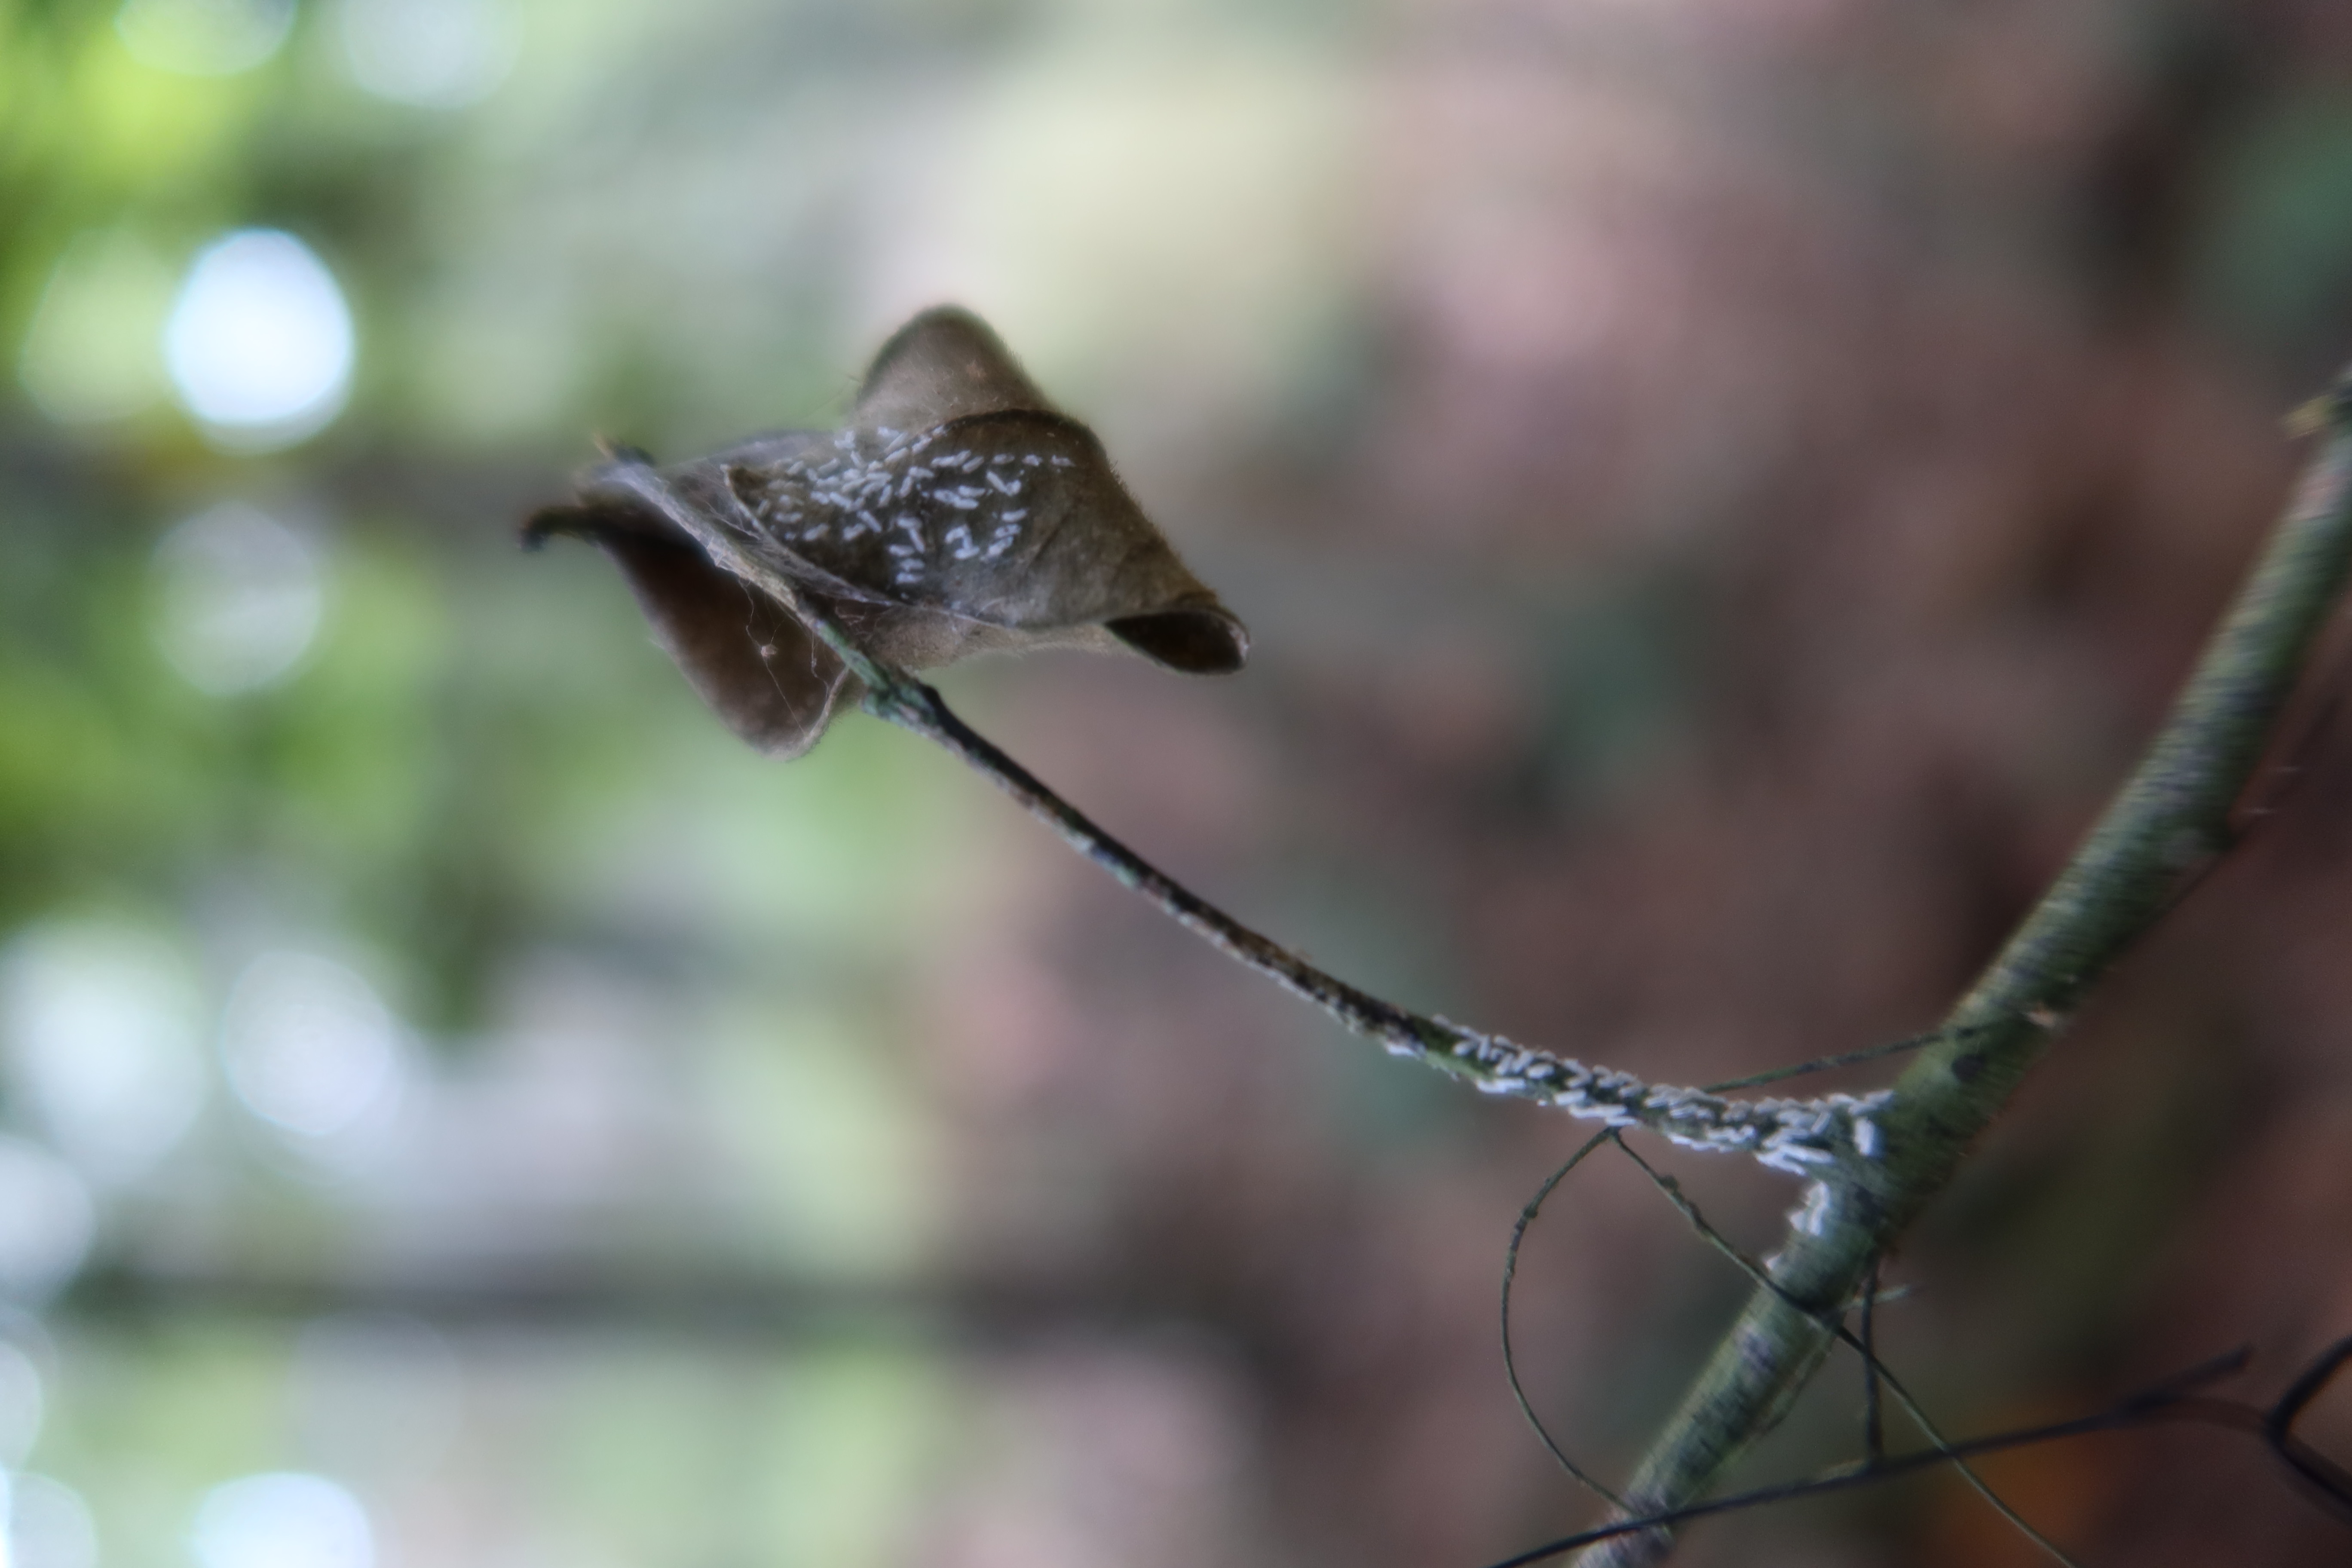
Label: Mealy bugs